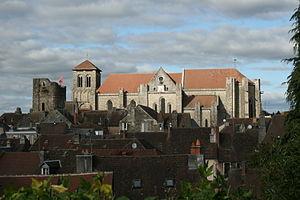
Vue sur Saint Yrieix, sa collégiale et sa Tour du Plô
Cet article recense les monuments historiques de la Haute-Vienne, en France.
Saint-Yrieix-la-Perche, est une commune française située dans le département de la Haute-Vienne, en région Nouvelle-Aquitaine.